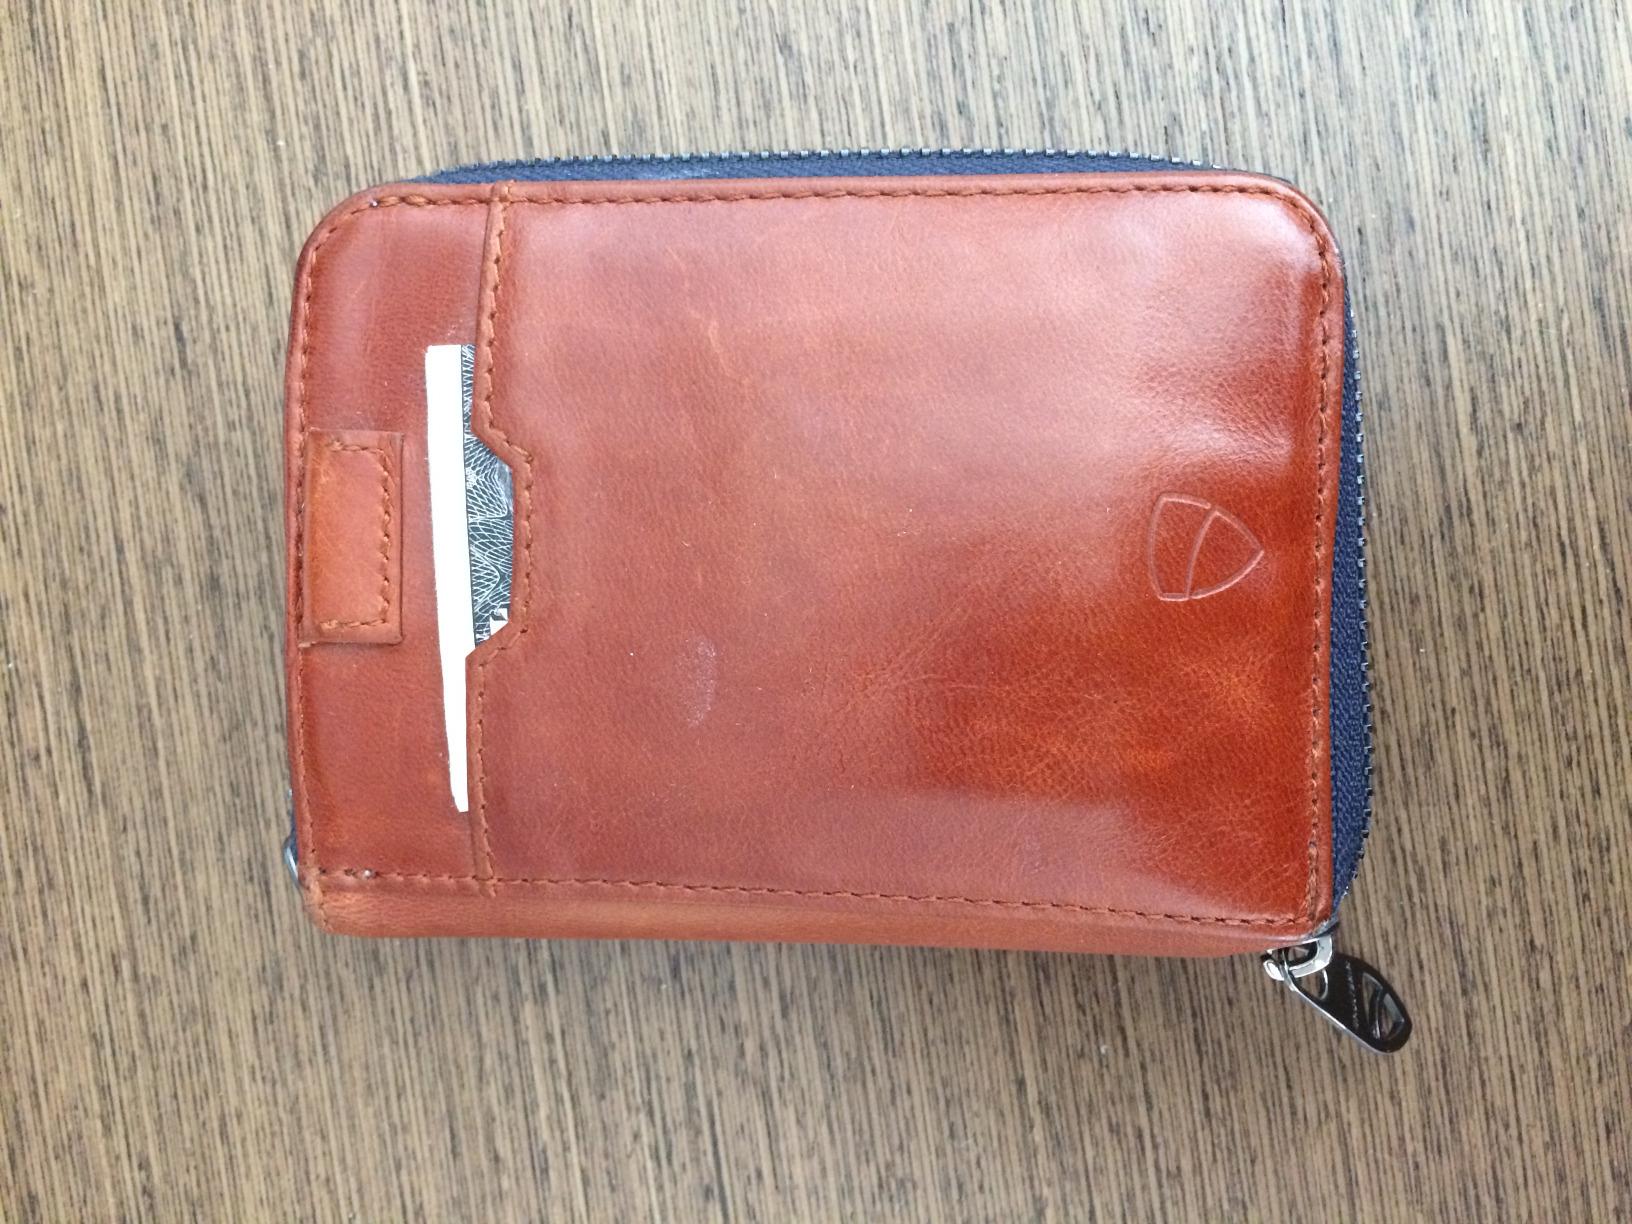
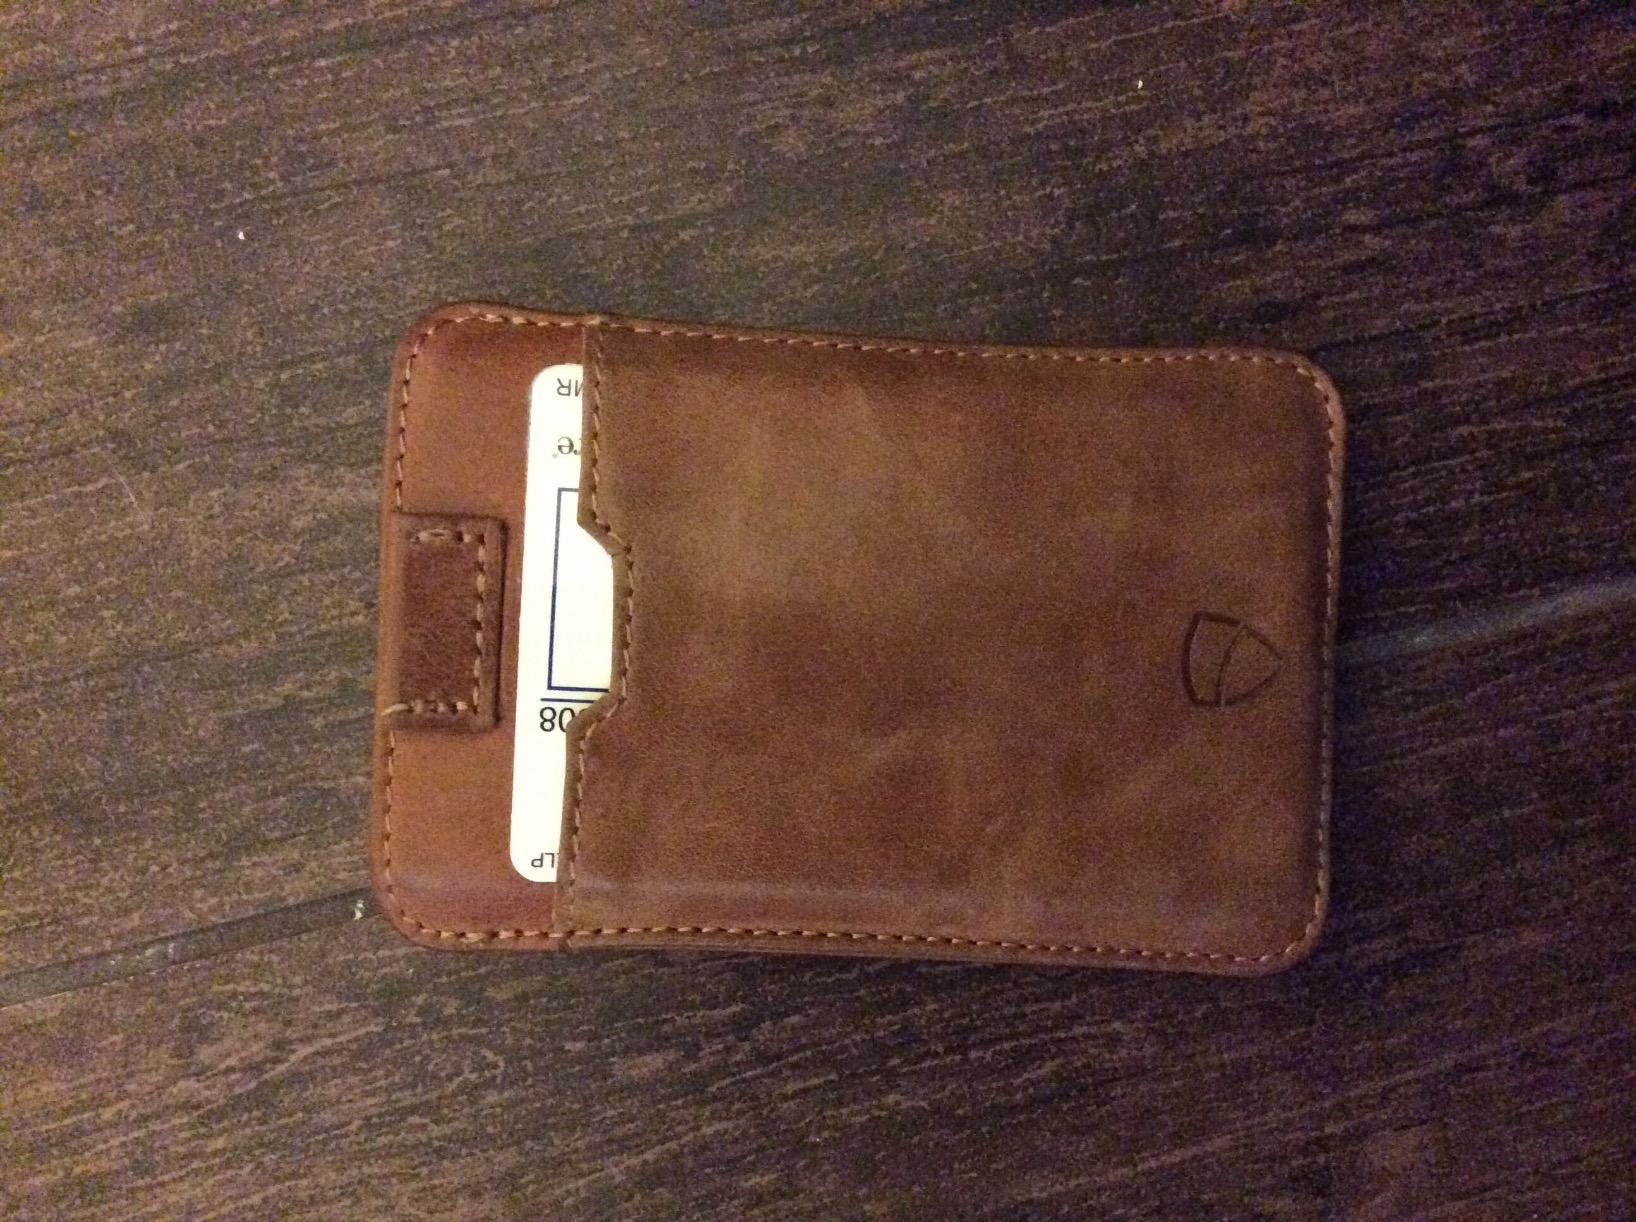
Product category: accessories_wallet
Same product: no